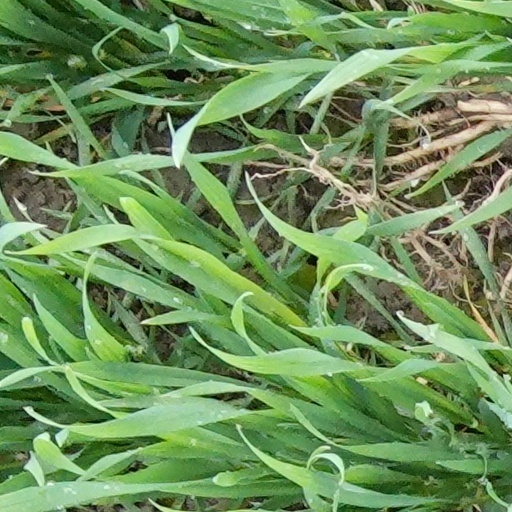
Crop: wheat